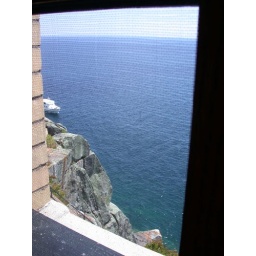
Split Rock Lighthouse, MNJuly 26From a window in the lighthouse